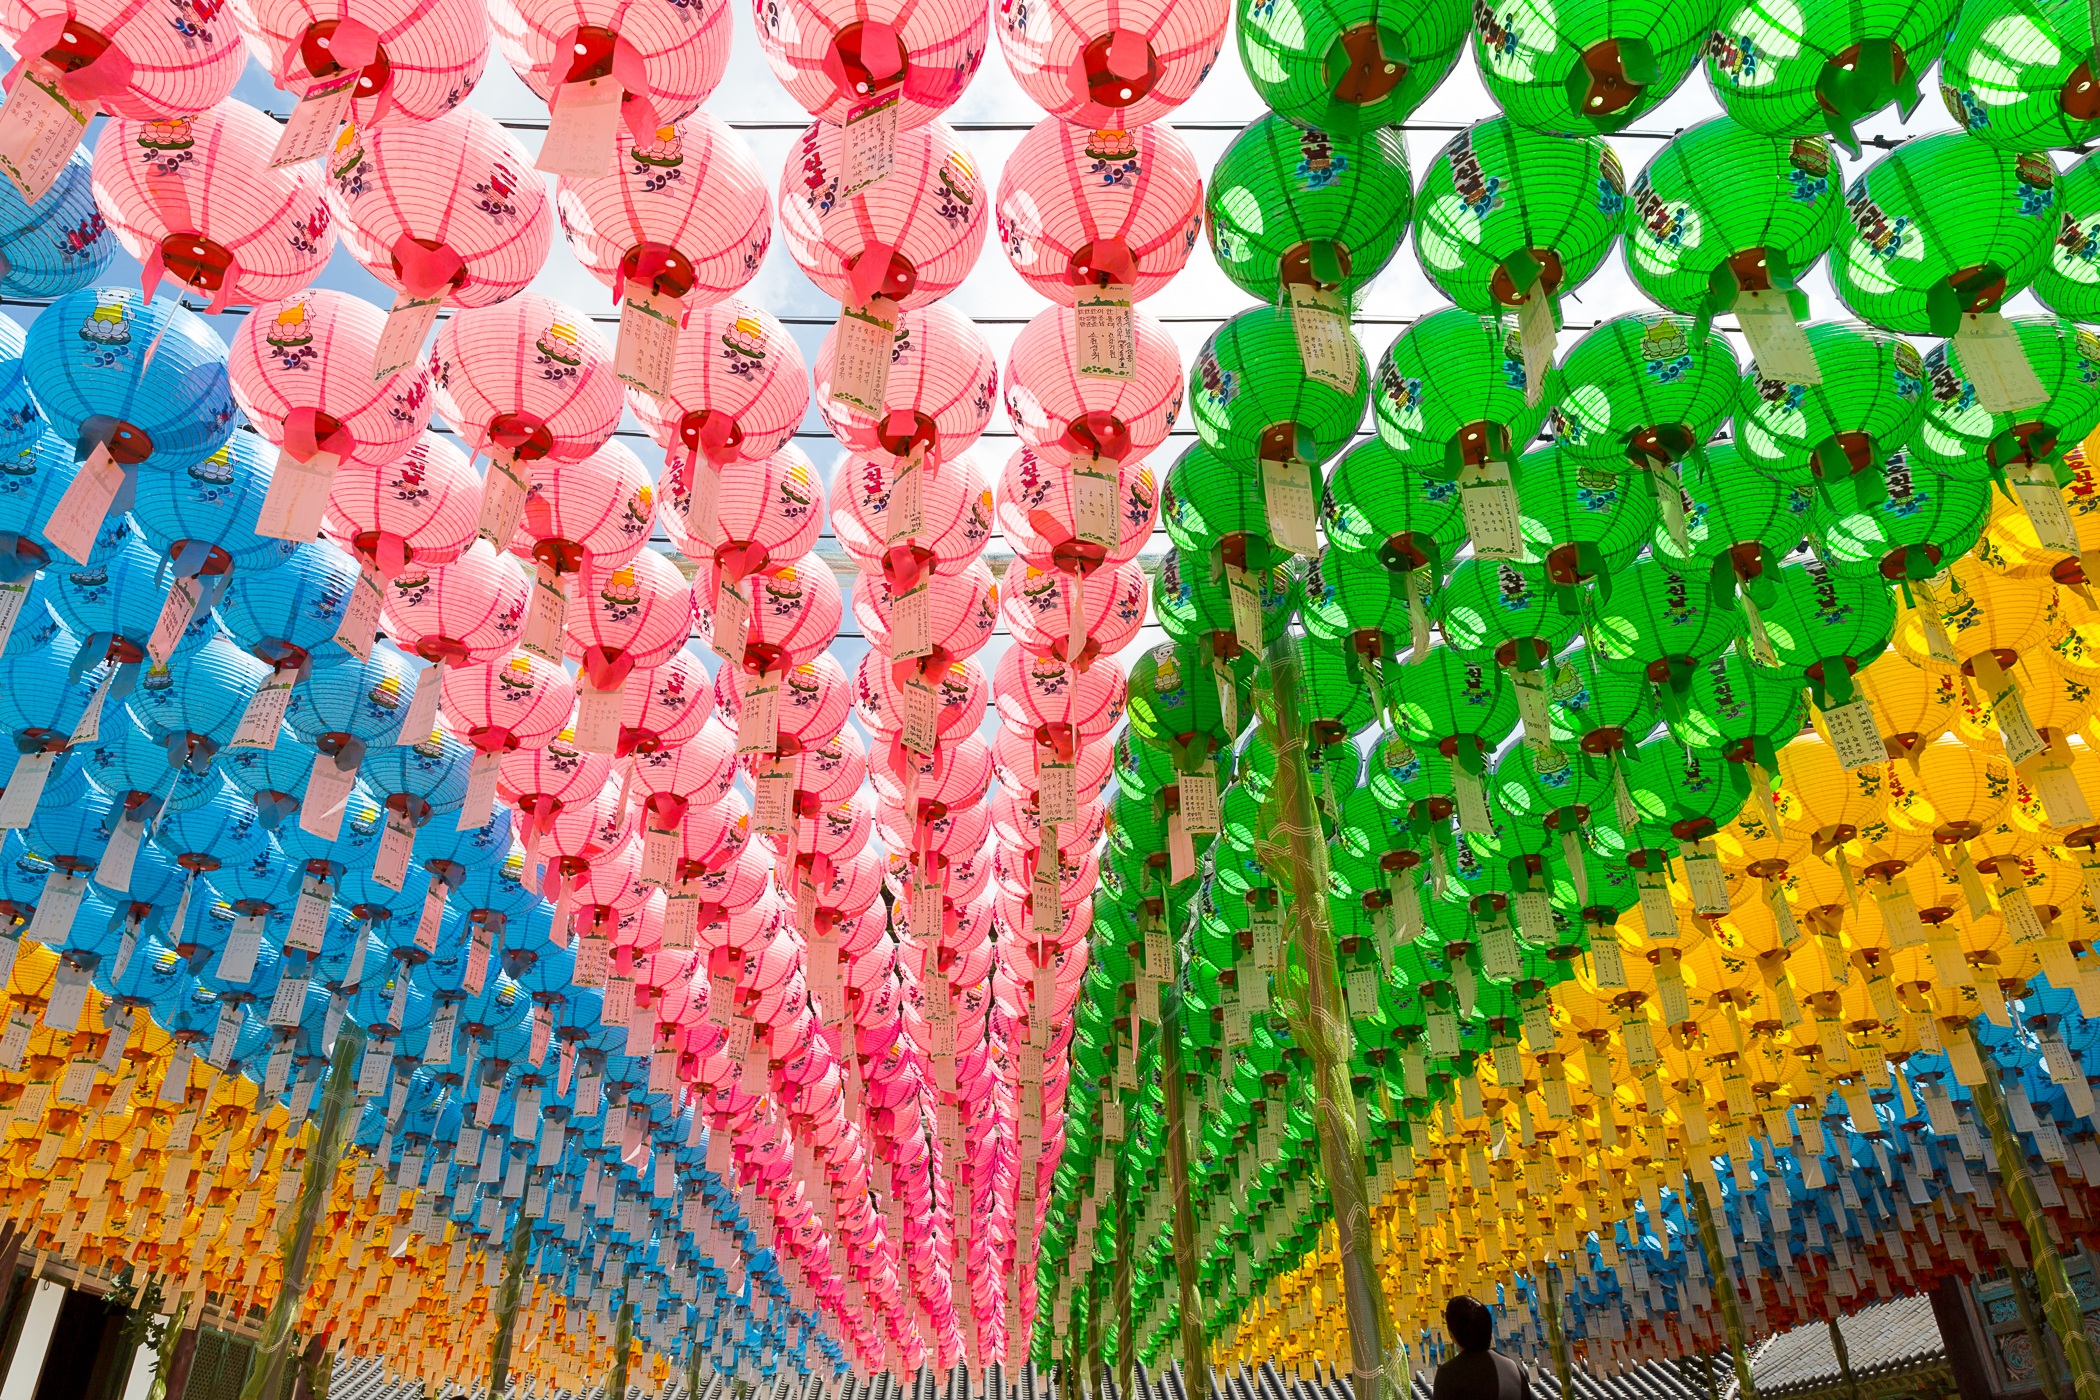
flower, travel, pattern, toy, textile, art, daegu, gyeongju, korea national